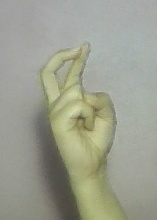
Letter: zay